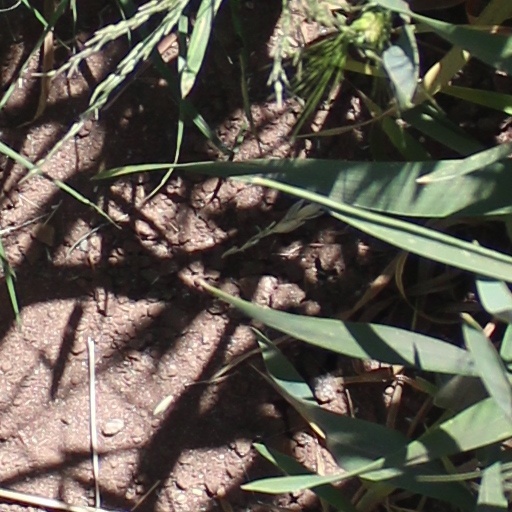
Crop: wheat